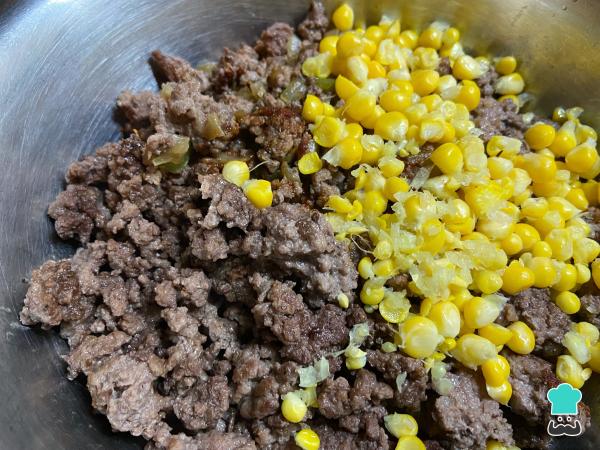
Añade los granos del choclo al relleno que has cocinado previamente, remueve y resérvalo hasta que enfríe. Pruébalo para corroborar que está rico.